Takimizu Station

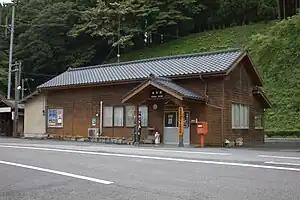
Takimizu Station in 2009

is a passenger railway station located in the city of Aso, Kumamoto, Japan. It Is operated by JR Kyushu.